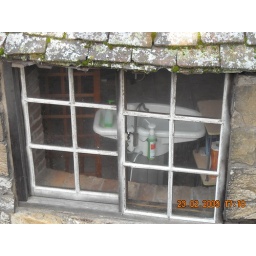
a window in one of the towers in york